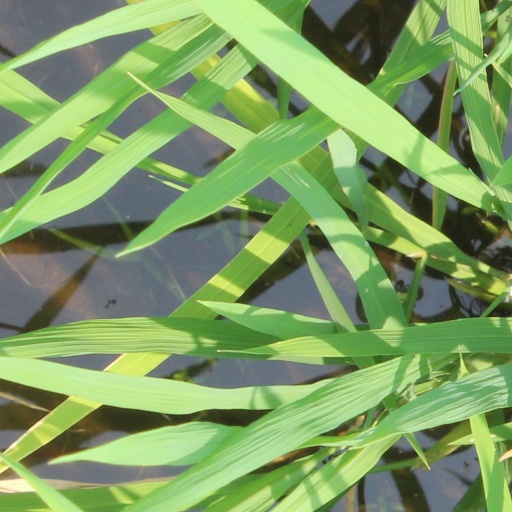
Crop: rice